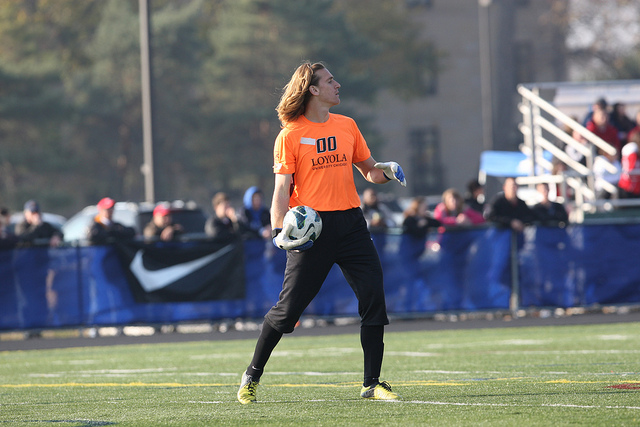
khán giả đang theo dõi một trận thi đấu bóng đá